Malleus Maleficarum

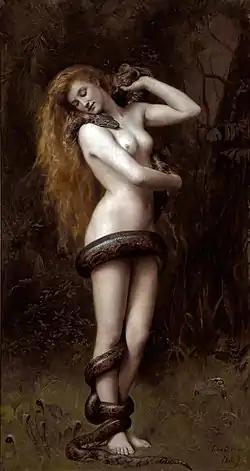
"Lilith", 1887 by John Collier, portrays the female demon Lilith with a snake cavorting within the Garden of Eden.

Strixology in the "Malleus Maleficarum" is characterized by a very specific conception of what a witch is, one that differs dramatically from earlier times. The word used, malefica, carries an explicit condemnation absent in other words referring to women with supernatural powers. The conception of witches and of magic by extension is one of evil. It differs from earlier conceptions of witchcraft that were much more generalized.